Amakusa coalfield

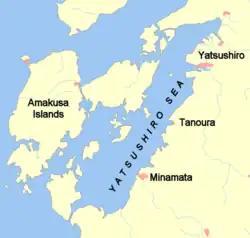
Amakusa islands at Yatsushiro Sea, in Japan. The largest island "(left)" is Shimoshima. Tomioka Bay is at the tip of the northwestern part, while Oniki is situated in the southwestern part of the island.

Around 1950, the Japanese government changed its policy and started importing cheap coal from foreign countries, and many Japanese coal mines had to be discontinued. Amakusa coal mines were no exception. One of the southern Amakusa mines, Okini coal mine discontinued in 1975. Since there were no big enterprises, it is believed that more than 5,000,000 tons of coal remains there.